Caged (TV series)

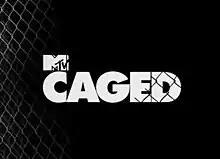

Caged is an American reality television series which aired on MTV. It focuses on a group of young up and coming mixed martial arts fighters in small town Minden, Louisiana. The series premiered on January 9, 2012 on MTV and ran for 10 episodes on its first and only season.